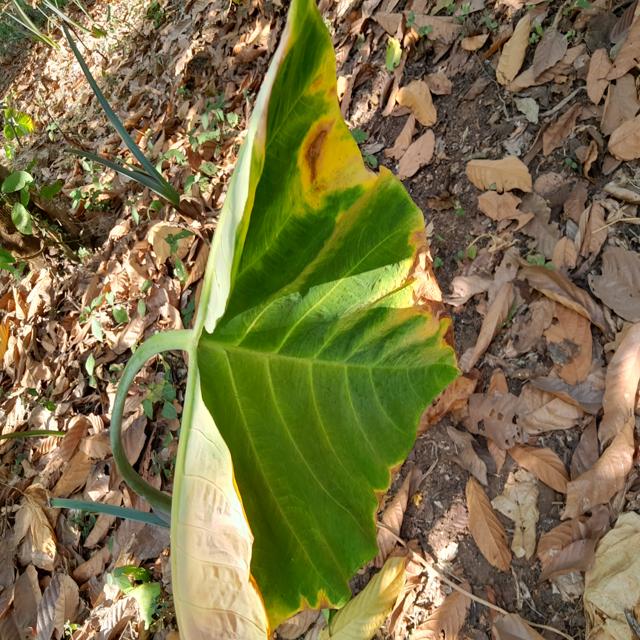
Label: Mid_Blight